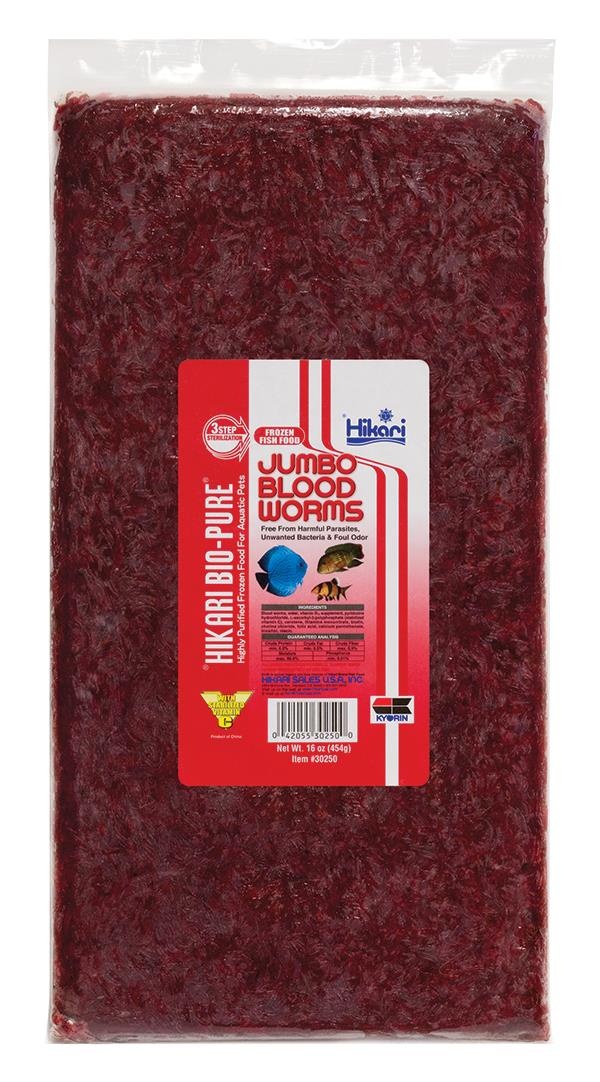
Jumbo Blood Worms 16 oz
Jumbo Blood Worms An excellent, more meaty, higher protein, natural food for most larger tropical and select monster marine fish. This highly flavorful treat is typically accepted by almost any fish it is fed, right out of the package. A Unique Food Offering A natural protein source most larger tropical fish love The larger size make it an ideal meaty meal for many bigger carnivores A combination of vitamins and live blood worms that's hard to beat Easy to use "no touch ™ " cubes make measured feeding a snap Proprietary Processes Help Us Offer Unsurpassed Quality 3 Step Sterilized for safety Free of harmful parasites and bacteria or foul odor Multi-step cleansing process offers the world's cleanest frozen foods available today Gut-loaded with Bio-Encapsulated Multi-Vitamins to offer better than live food nutrition Our proprietary Mega-Power Freezer helps us lock in all the nutrition your fish need while maintaining the natural color, taste and texture Hi-tech and highly automated packing machines allow us to maintain the integrity of the animal and avoid pieces and parts common with competitive products
Brand: Hikari Frozen
Category: Animals & Pet Supplies > Pet Supplies > Fish & Aquatic Supplies > Fish Food > Frozen Food